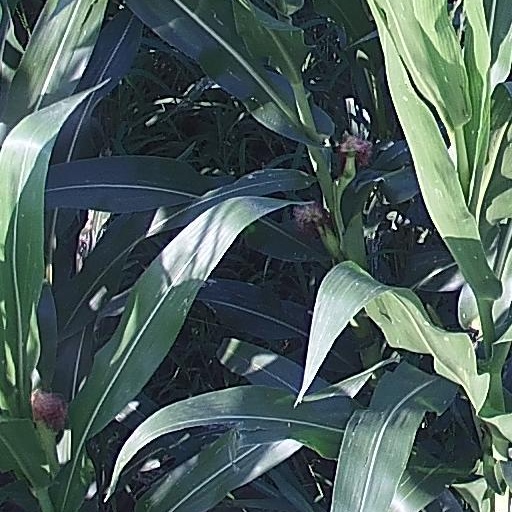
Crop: maize; corn